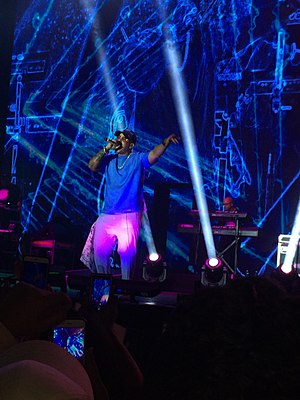
Daddy Yankee / Biografi
Daddy Yankee 2019
Ramón Ayala, kendt under kunstnernavnet Daddy Yankee, er en Latin Grammy Award-vindende Puerto Ricansk reggaeton-musiker. Ayala blev født i Río Piedras – det største distrikt i San Juan, hvor han blev interesseret i musik i en ung alder. I hans ungdom var han interesseret i baseball, og havde planer om at blive en stor ligaspiller. Han var ude af stand til at fortsætte denne sport efter han fik en skade i det ene ben, hvilket gjorde at han ikke længere kunne gå ordentligt. Han blev derefter involveret i undergrundsrap-bevægelsen som på det tidspunkt stadig var ved at udvikle sig i Puerto Rico, og som senere ville blive kaldt Reggaeton. Efter at have modtaget undervisning fra flere kunstnere indenfor genren, udviklede han en uafhængig karriere, hvis første indspilning blev kaldt Playero 37. Efter dette begyndte han at producere uafhængige album. Hans første soloalbum var No Mercy. Han dannede efterfølgende en duo med Nicky Jam, og fortsatte derefter sin solokarriere med udgivelsen af El Cartel og El Cartel II. Dette gjorde ham til en af mange pionerer indenfor reggaeton-genren.